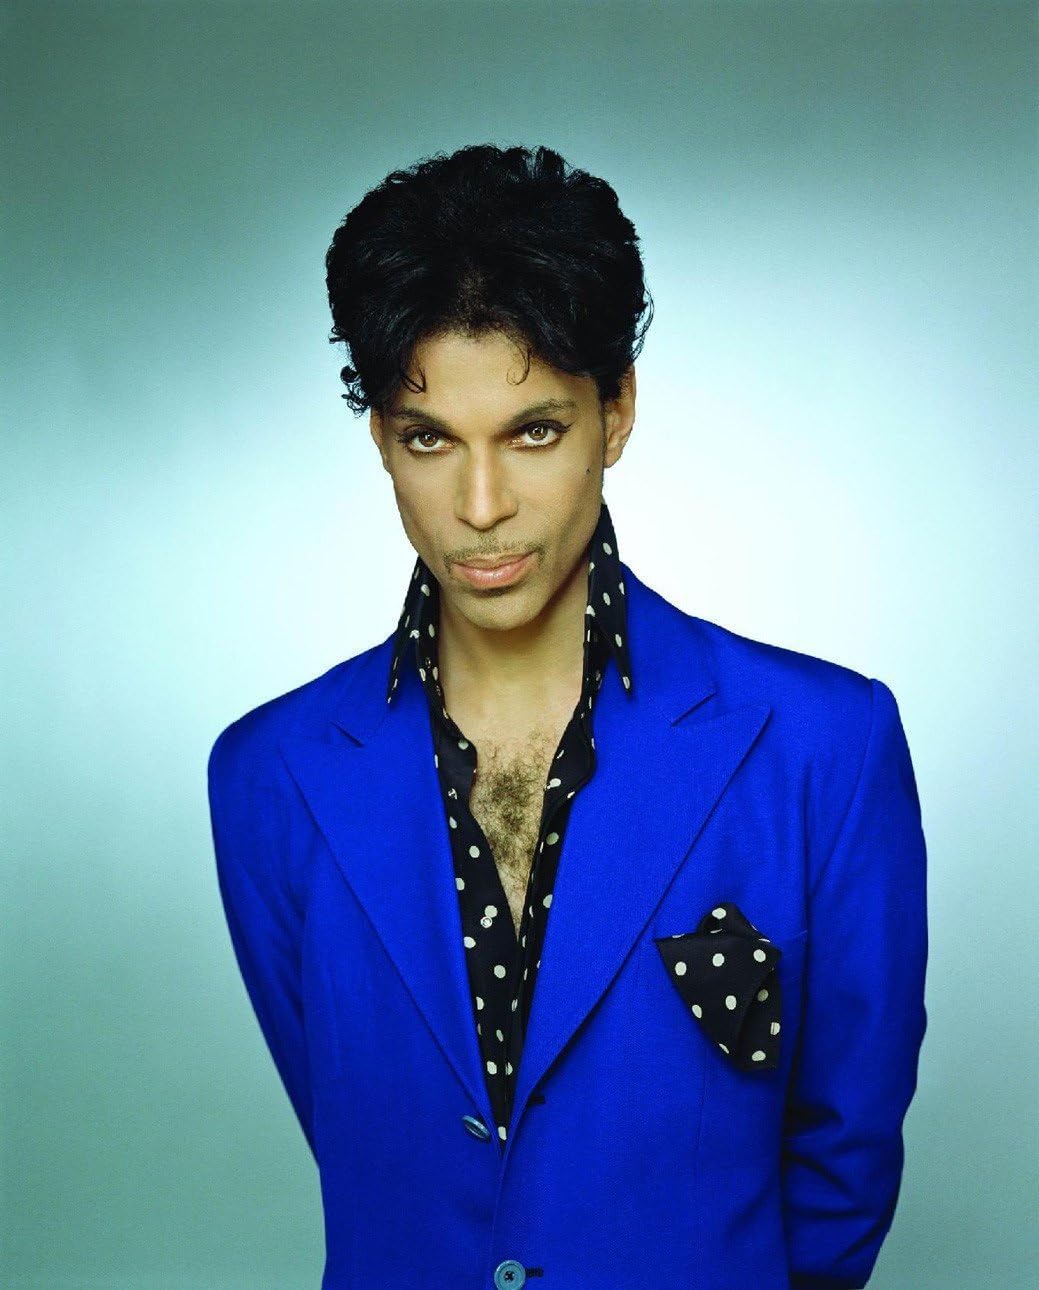
NewBrightBase Prince Hot Super Music Star Fabric Cloth Rolled Wall Poster Print - Size: (28" x 24" / 16" x 13")
Category: Amazon Home
Poster printed on High quality FABRIC CLOTH. Nicer than Paper Poster, can preserve in a long period. Rolled and Shipped in Steady Tube. Easy to frame, Great wall decor!
Features: Accurate Size: 70cm x 60cm, Approx Size: 28" x 24" | Poster printed on High quality FABRIC CLOTH | Nicer than Paper Poster, can preserve in a long period | Rolled and Shipped in Steady Tube | Easy to frame, Great wall decor